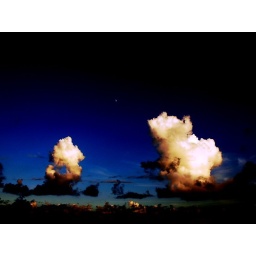
A cloudy sky over the Pacific Ocean, east coast of Taiwan.